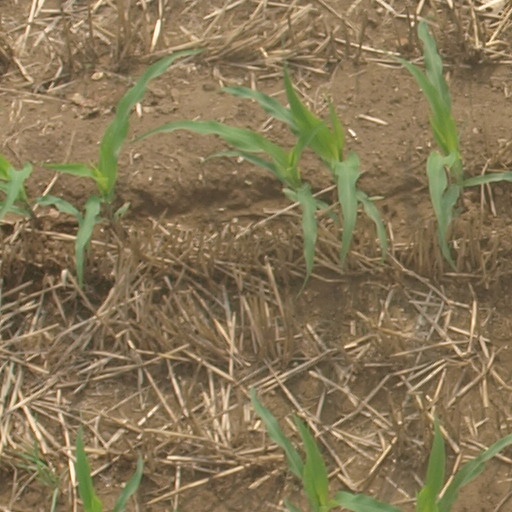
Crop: maize; corn